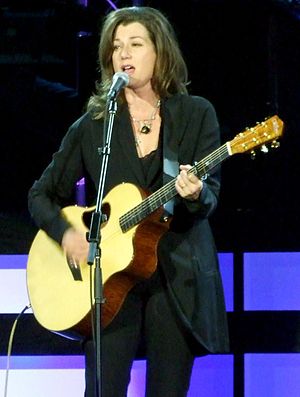
Amy Grant
Amy Grant er en amerikansk singer-songwriter og musiker.